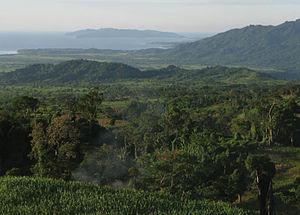
Santa Ana est une municipalité de la province de Cagayan, aux Philippines.